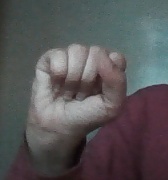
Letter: saad